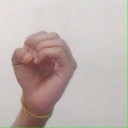
अक्षर: ऊ